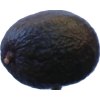
Label: black_avocado